Zedd

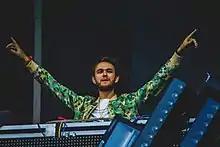
Zedd performing at the 2017 VELD Music Festival

In 2017, he organized a benefit concert for the American Civil Liberties Union, prompted in response to US President Donald Trump's executive order to "suspended all refugee admissions for 120 days and blocked citizens of seven Muslim-majority countries, refugees or otherwise". The line-up included Daya, Halsey, Macklemore, Tinashe and Skrillex. On 23 February 2017, Zedd released his collaboration along with Alessia Cara, "Stay" which debuted at number 28 on the "Billboard" Hot 100 and 33 on the UK Singles Chart. On 6 July 2017, Zedd released his single with Liam Payne, "Get Low".